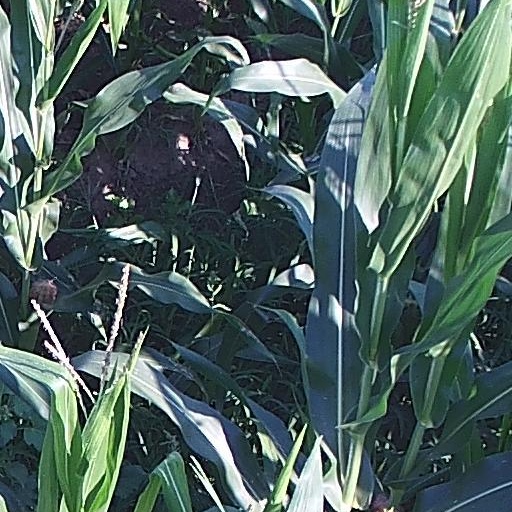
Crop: maize; corn